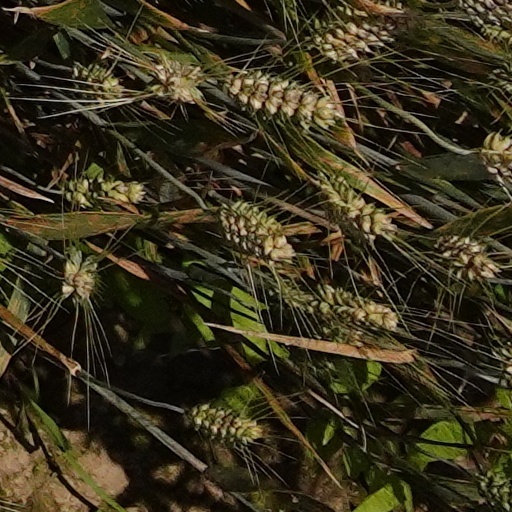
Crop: wheat